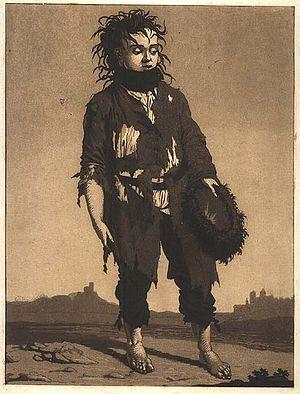
Karl Ludwig Bernhard Christian Buchhorn est un peintre et graveur allemand.